Carl Mayer

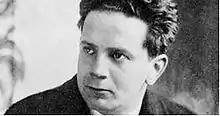
Carl Mayer ( 1920s)

Carl Mayer (20 November 1894 – 1 July 1944) was an Austrian screenwriter. Mayer wrote or co-wrote the screenplays to "The Cabinet of Dr. Caligari" (1920), "The Haunted Castle" (1921), "Der Letzte Mann" (1924), "Tartuffe" (1926), "" (1927), and "4 Devils" (1928), most of them being films directed by F. W. Murnau. Mayer was a fundamental figure in the dramatic and narrative establishment of both German expressionist cinema and "Kammerspielfilm".